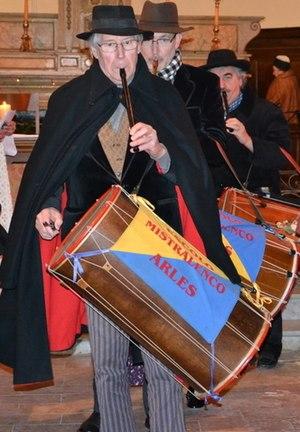
Tambourinaires de l'Escolo Mistralenco du pays d'Arles
Pastrage vient de lou pastre, le berger en provençal. Le pastrage est une tradition provençale héritée de la messe de Noël célébrée par les bergers honorant la naissance de l’enfant Jésus. Les bergers se rendent à l’église en cortège accompagnés de tambourinaires et de Provençaux en costume traditionnel. Les chants séculaires sont en provençal. Les moutons sont présents en Provence depuis des millénaires, l’agnelage se déroulant à Noël, c’est un agneau symbole du Christ qui est présenté à l’officiant et à l’assemblée présente dans l’église pour la fête de la nativité. Certains villages ou villes ont conservé le pastrage durant la messe de minuit de Noël alors que d’autres villes ont différé le pastrage lors de la fête des bergers souvent en janvier.